Volkswagen R

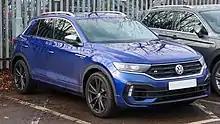
2019 VW T-Roc R

The Touareg R50 is the third Volkswagen after the Golf and Passat to be given the 'R' treatment by Volkswagen Individual GmbH. The R50 global launch was at the 2007 Australian International Motor Show.